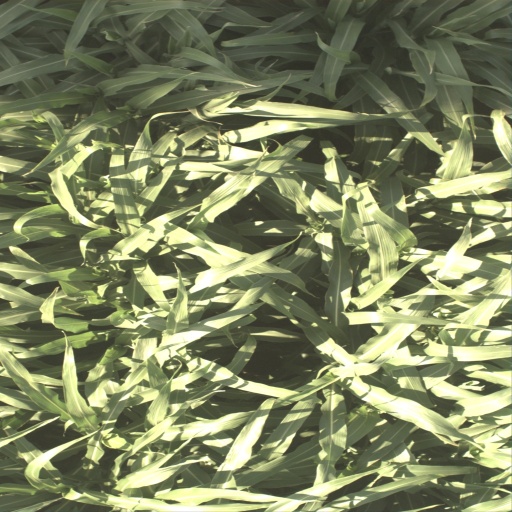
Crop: sorghum